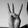
ASL letter: W